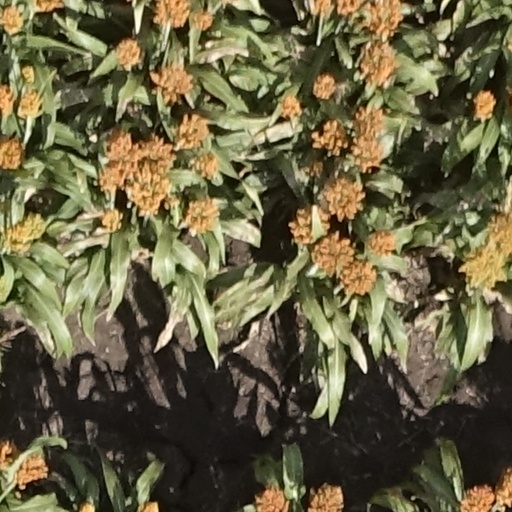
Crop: sorghum